33rd Alabama Infantry Regiment

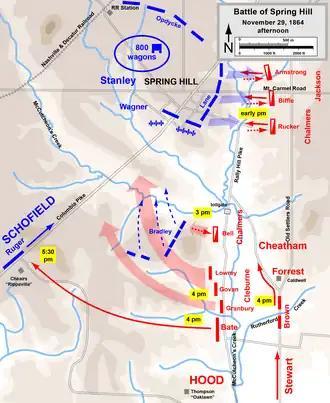
The Battle of Spring Hill. The 33rd Alabama was in Lowrey's Brigade

After taking command of the Army of Tennessee, General Hood immediately attacked Sherman in a series of spectacular but ill-advised assaults that ultimately sealed his fate at Atlanta. The first of these came at Peachtree Creek, where the 33rd Alabama was held in reserve and played no role in the contest. Hood's men were initially successful, but miscommunication and fierce Federal counterattacks finally turned the tide in Sherman's favor, and the Army of Tennessee was forced back into their fortifications around the city.